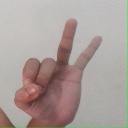
अक्षर: ण